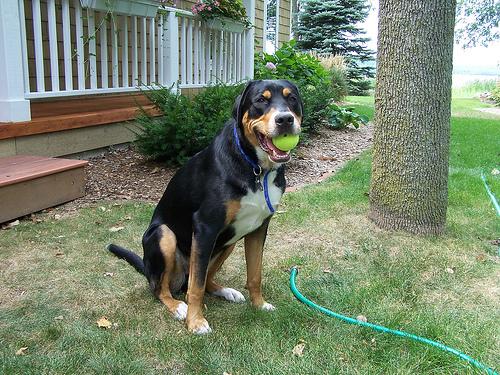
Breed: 237-n000086-Greater_Swiss_Mountain_dog